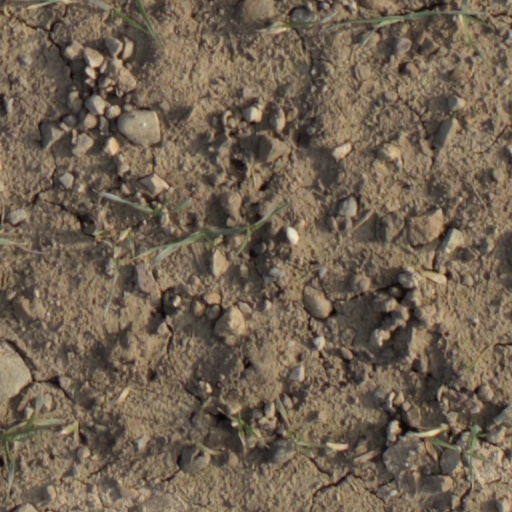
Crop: wheat